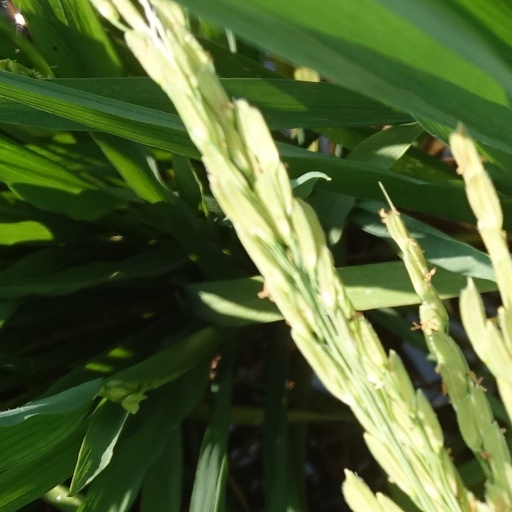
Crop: rice